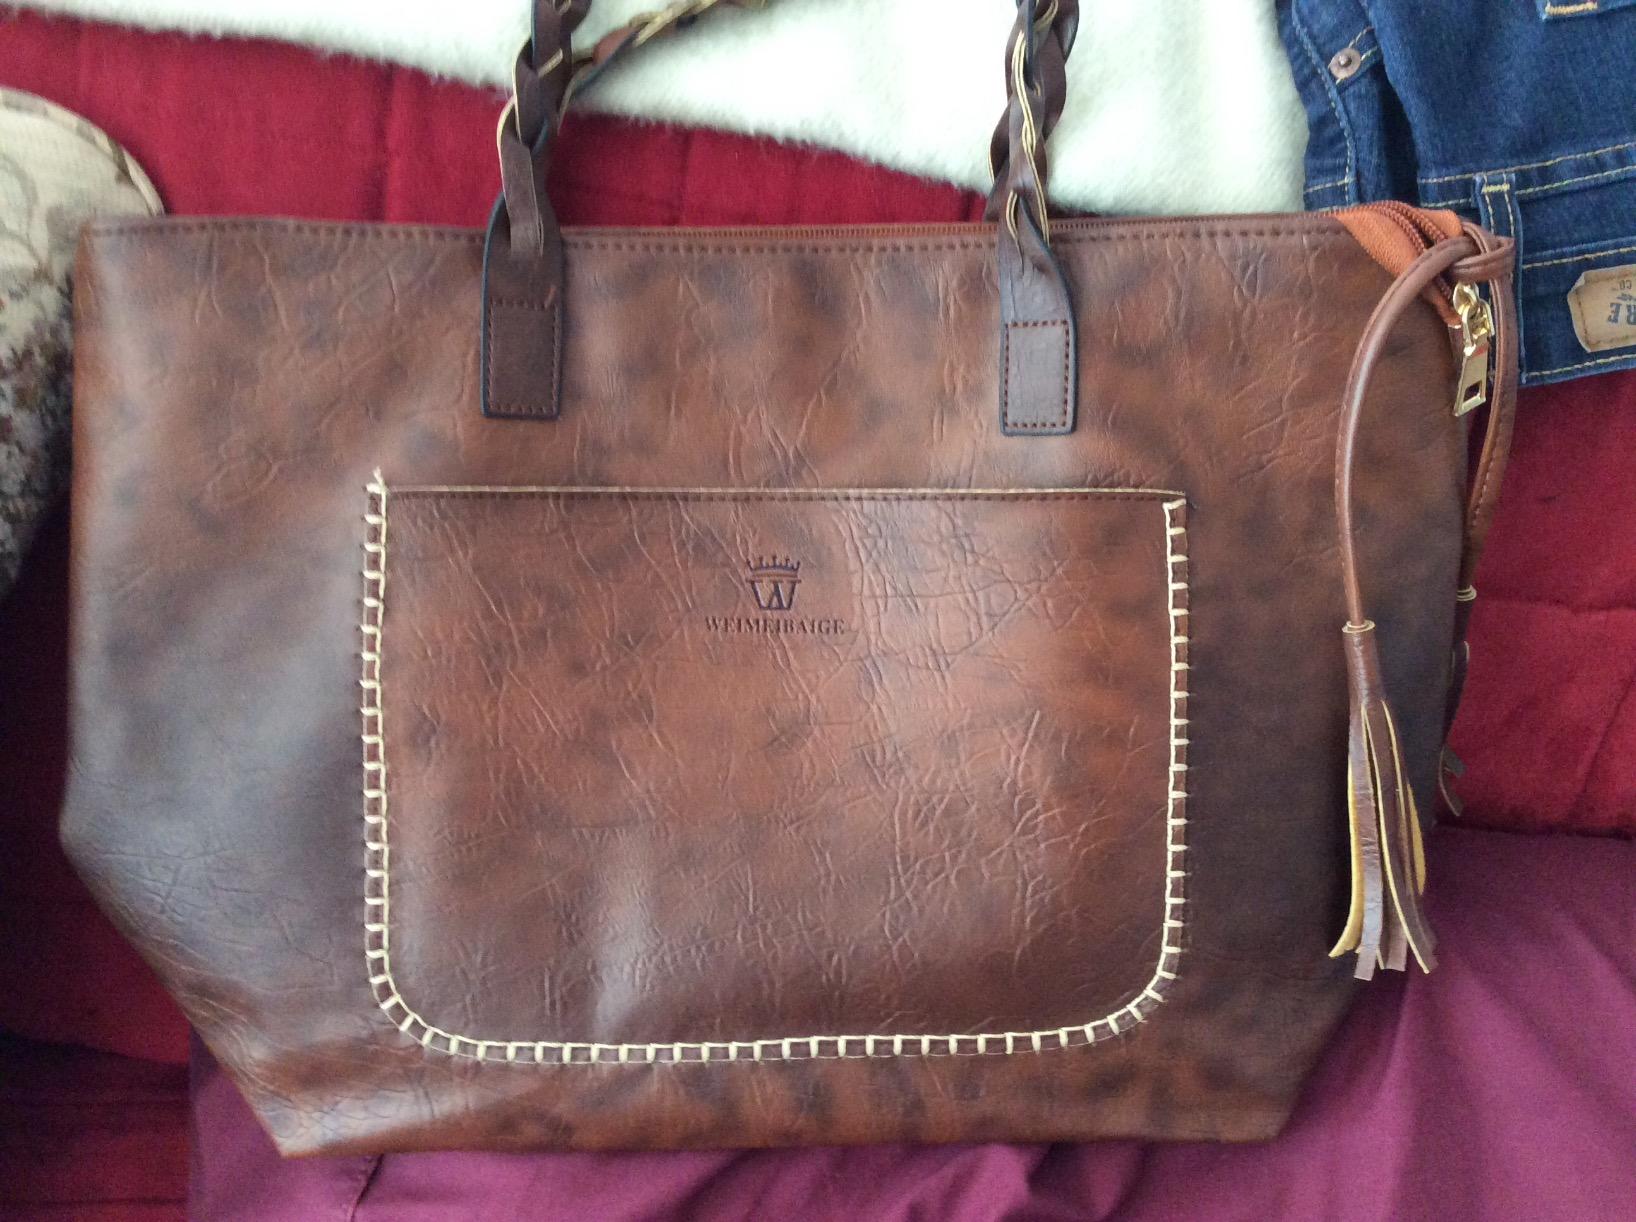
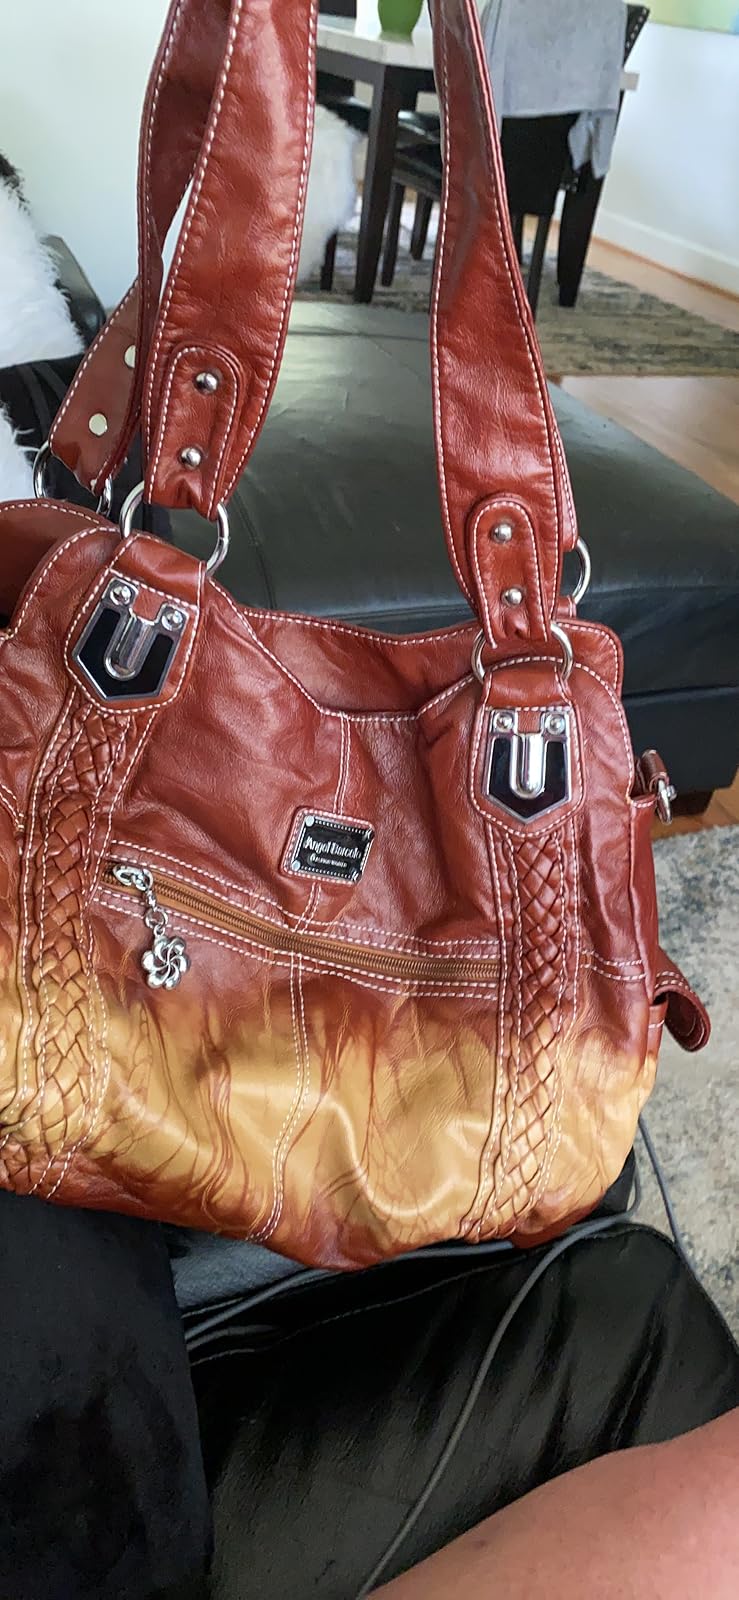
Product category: accessories_handbag
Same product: no